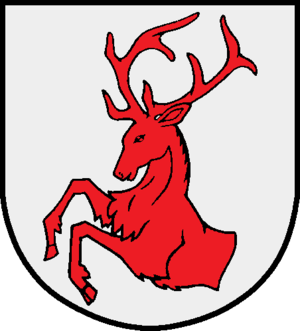
Heist est une commune allemande du Schleswig-Holstein, située dans l'arrondissement de Pinneberg, à trois kilomètres au sud de la ville d'Uetersen. Heist est l'une des sept communes de l'Amt Moorrege dont le siège est à Moorrege.